Abdus Salam School of Mathematical Sciences

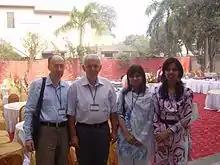
Foreign Faculty Tiberiu Dumitrescu and (Bucharest) with doctorands at the Abdus Salam School of Mathematical Sciences

Initially, AS-SMS required an intensive two-year course for all the students admitted. The first year is dedicated to basic university mathematics courses, and in the second year, students take more advanced and optional courses in diverse areas of mathematics. At the end of their second year, students choose one of the research groups at AS-SMS, which are geometry, algebra, analysis, discrete mathematics, applied mathematics, and stochastic processes. The graduation rate at the end of the fifth year was high. Students that admitted after 2010 are required to write an MPhil thesis, and the school program formally became an MPhil leading to Ph.D. program.